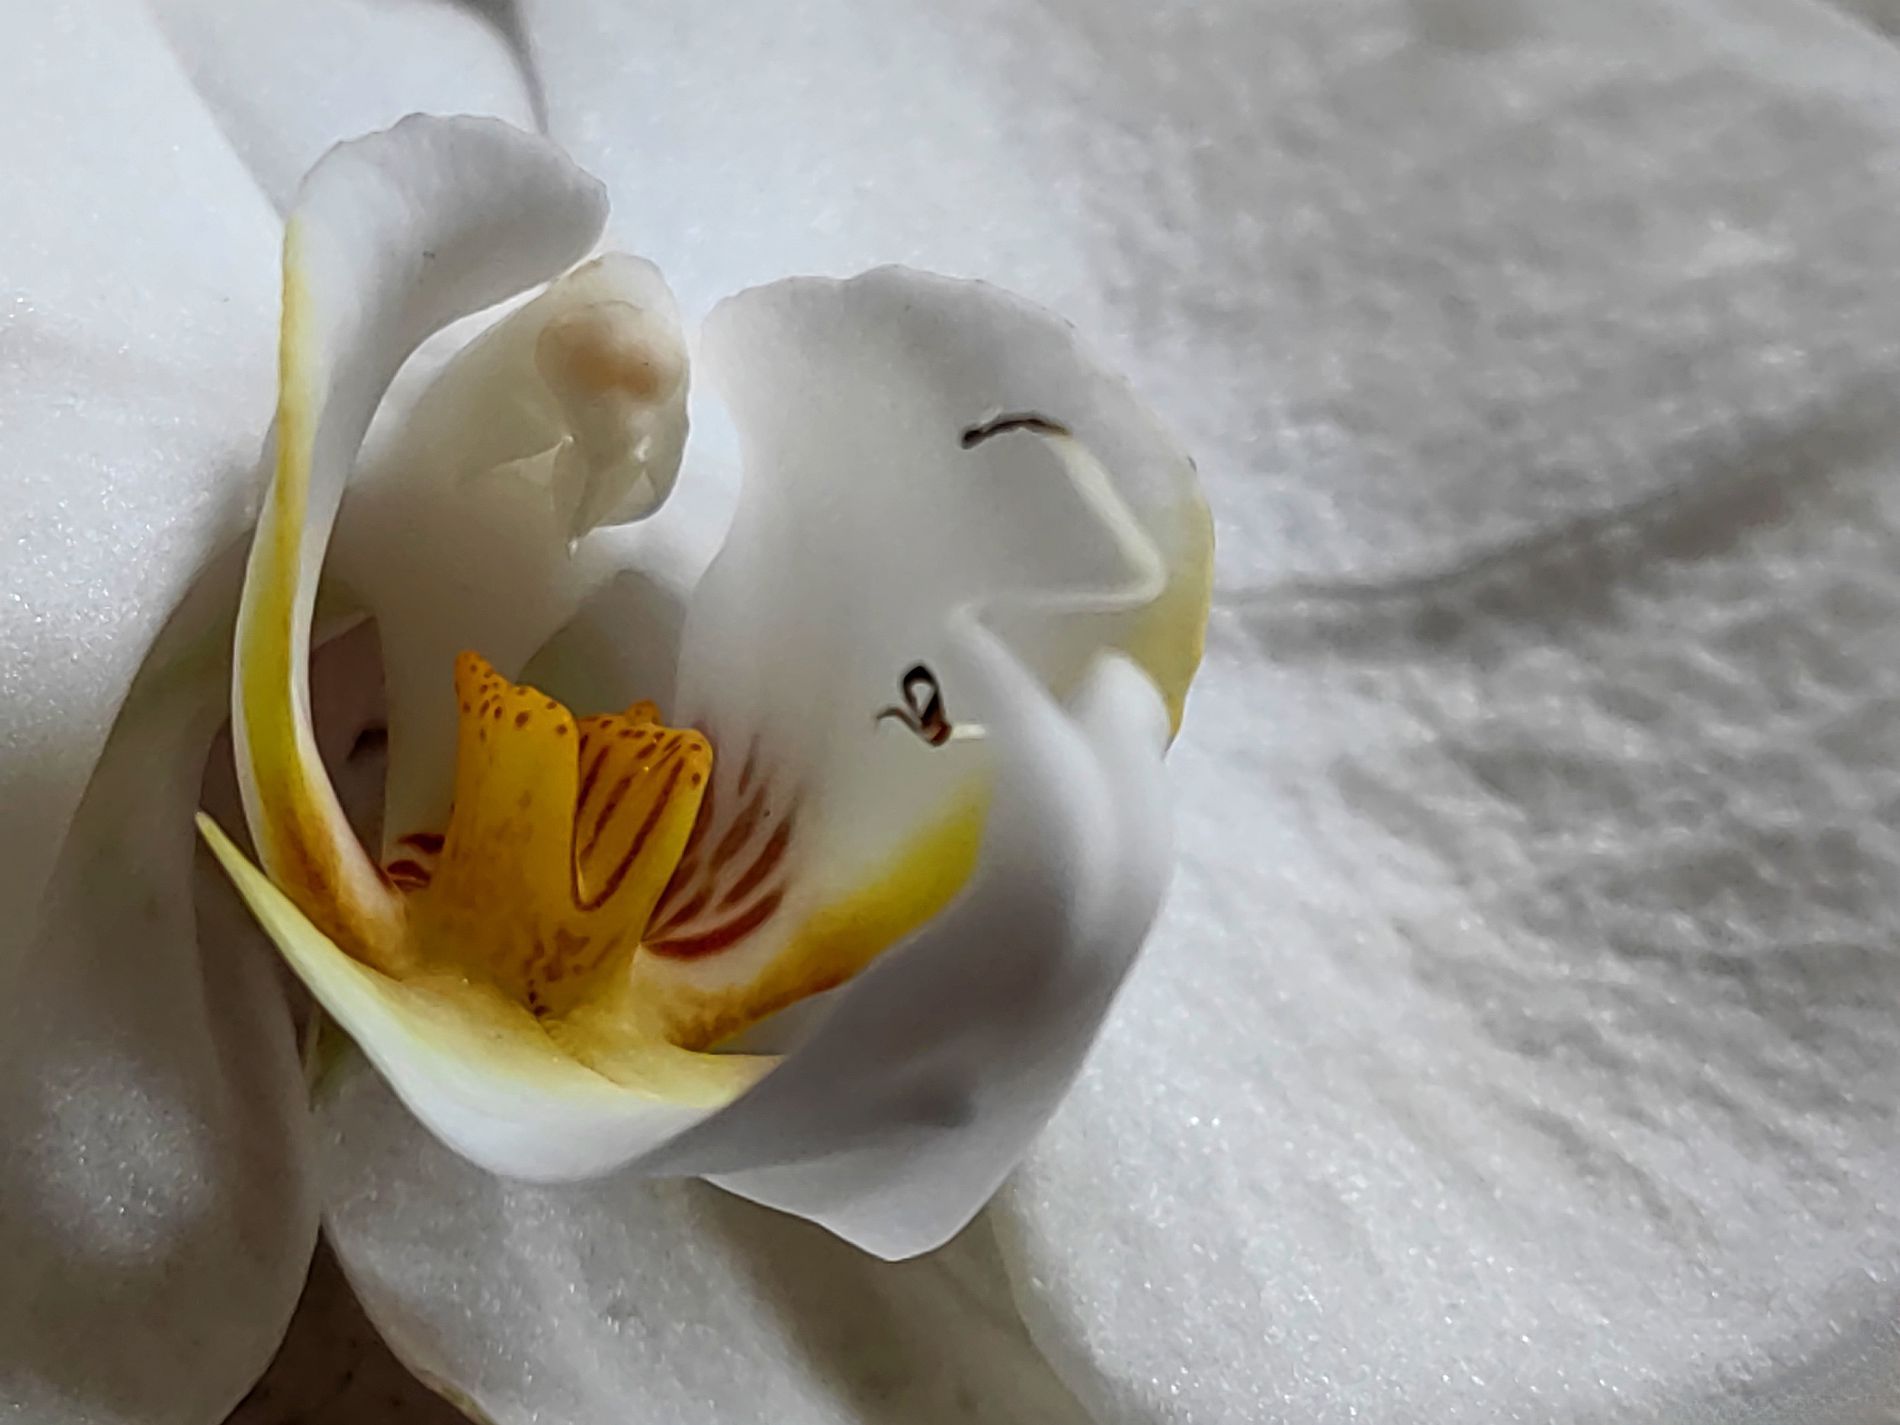
Delicate Orchid
A white orchid reveals its small details, including dainty curved petals and striking red and yellow-streaked lip.
A close-up macro shot shows the tight close-up of an orchid at an extremely close range, highlighting the natural complexity of its shape.
Labels: Flower, Orchid, Plant, Petal
Camera: HUAWEI JAD-LX9
Aperture: F1.8
Exposure: 1/100 sec
ISO: 100
Focal length: 5.5 mm